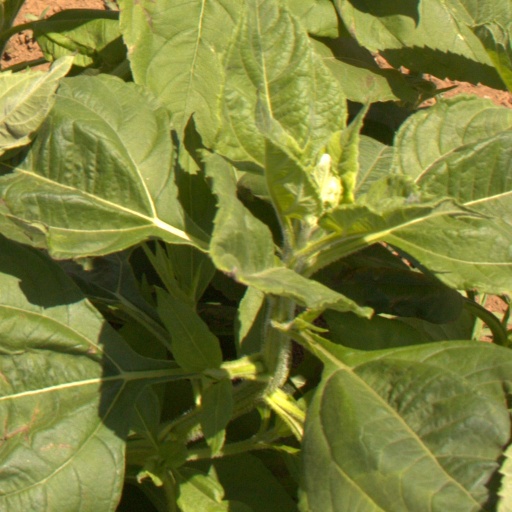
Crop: Jerusalem artichoke